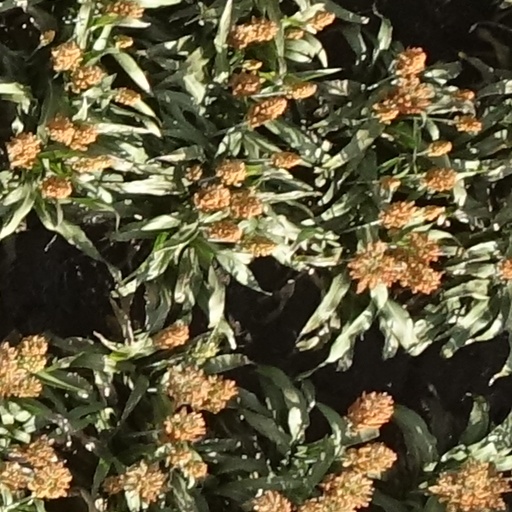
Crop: sorghum